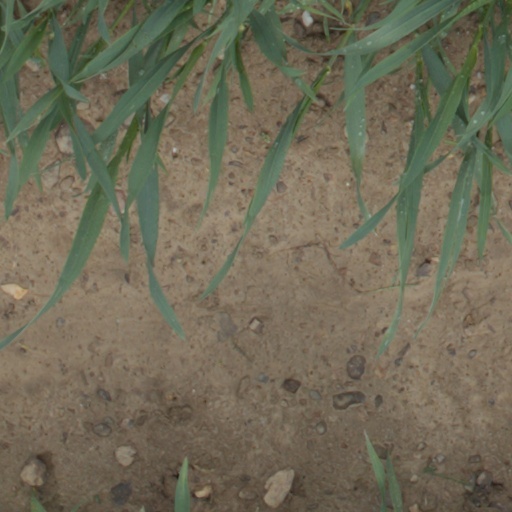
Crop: wheat